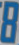
Number: 8